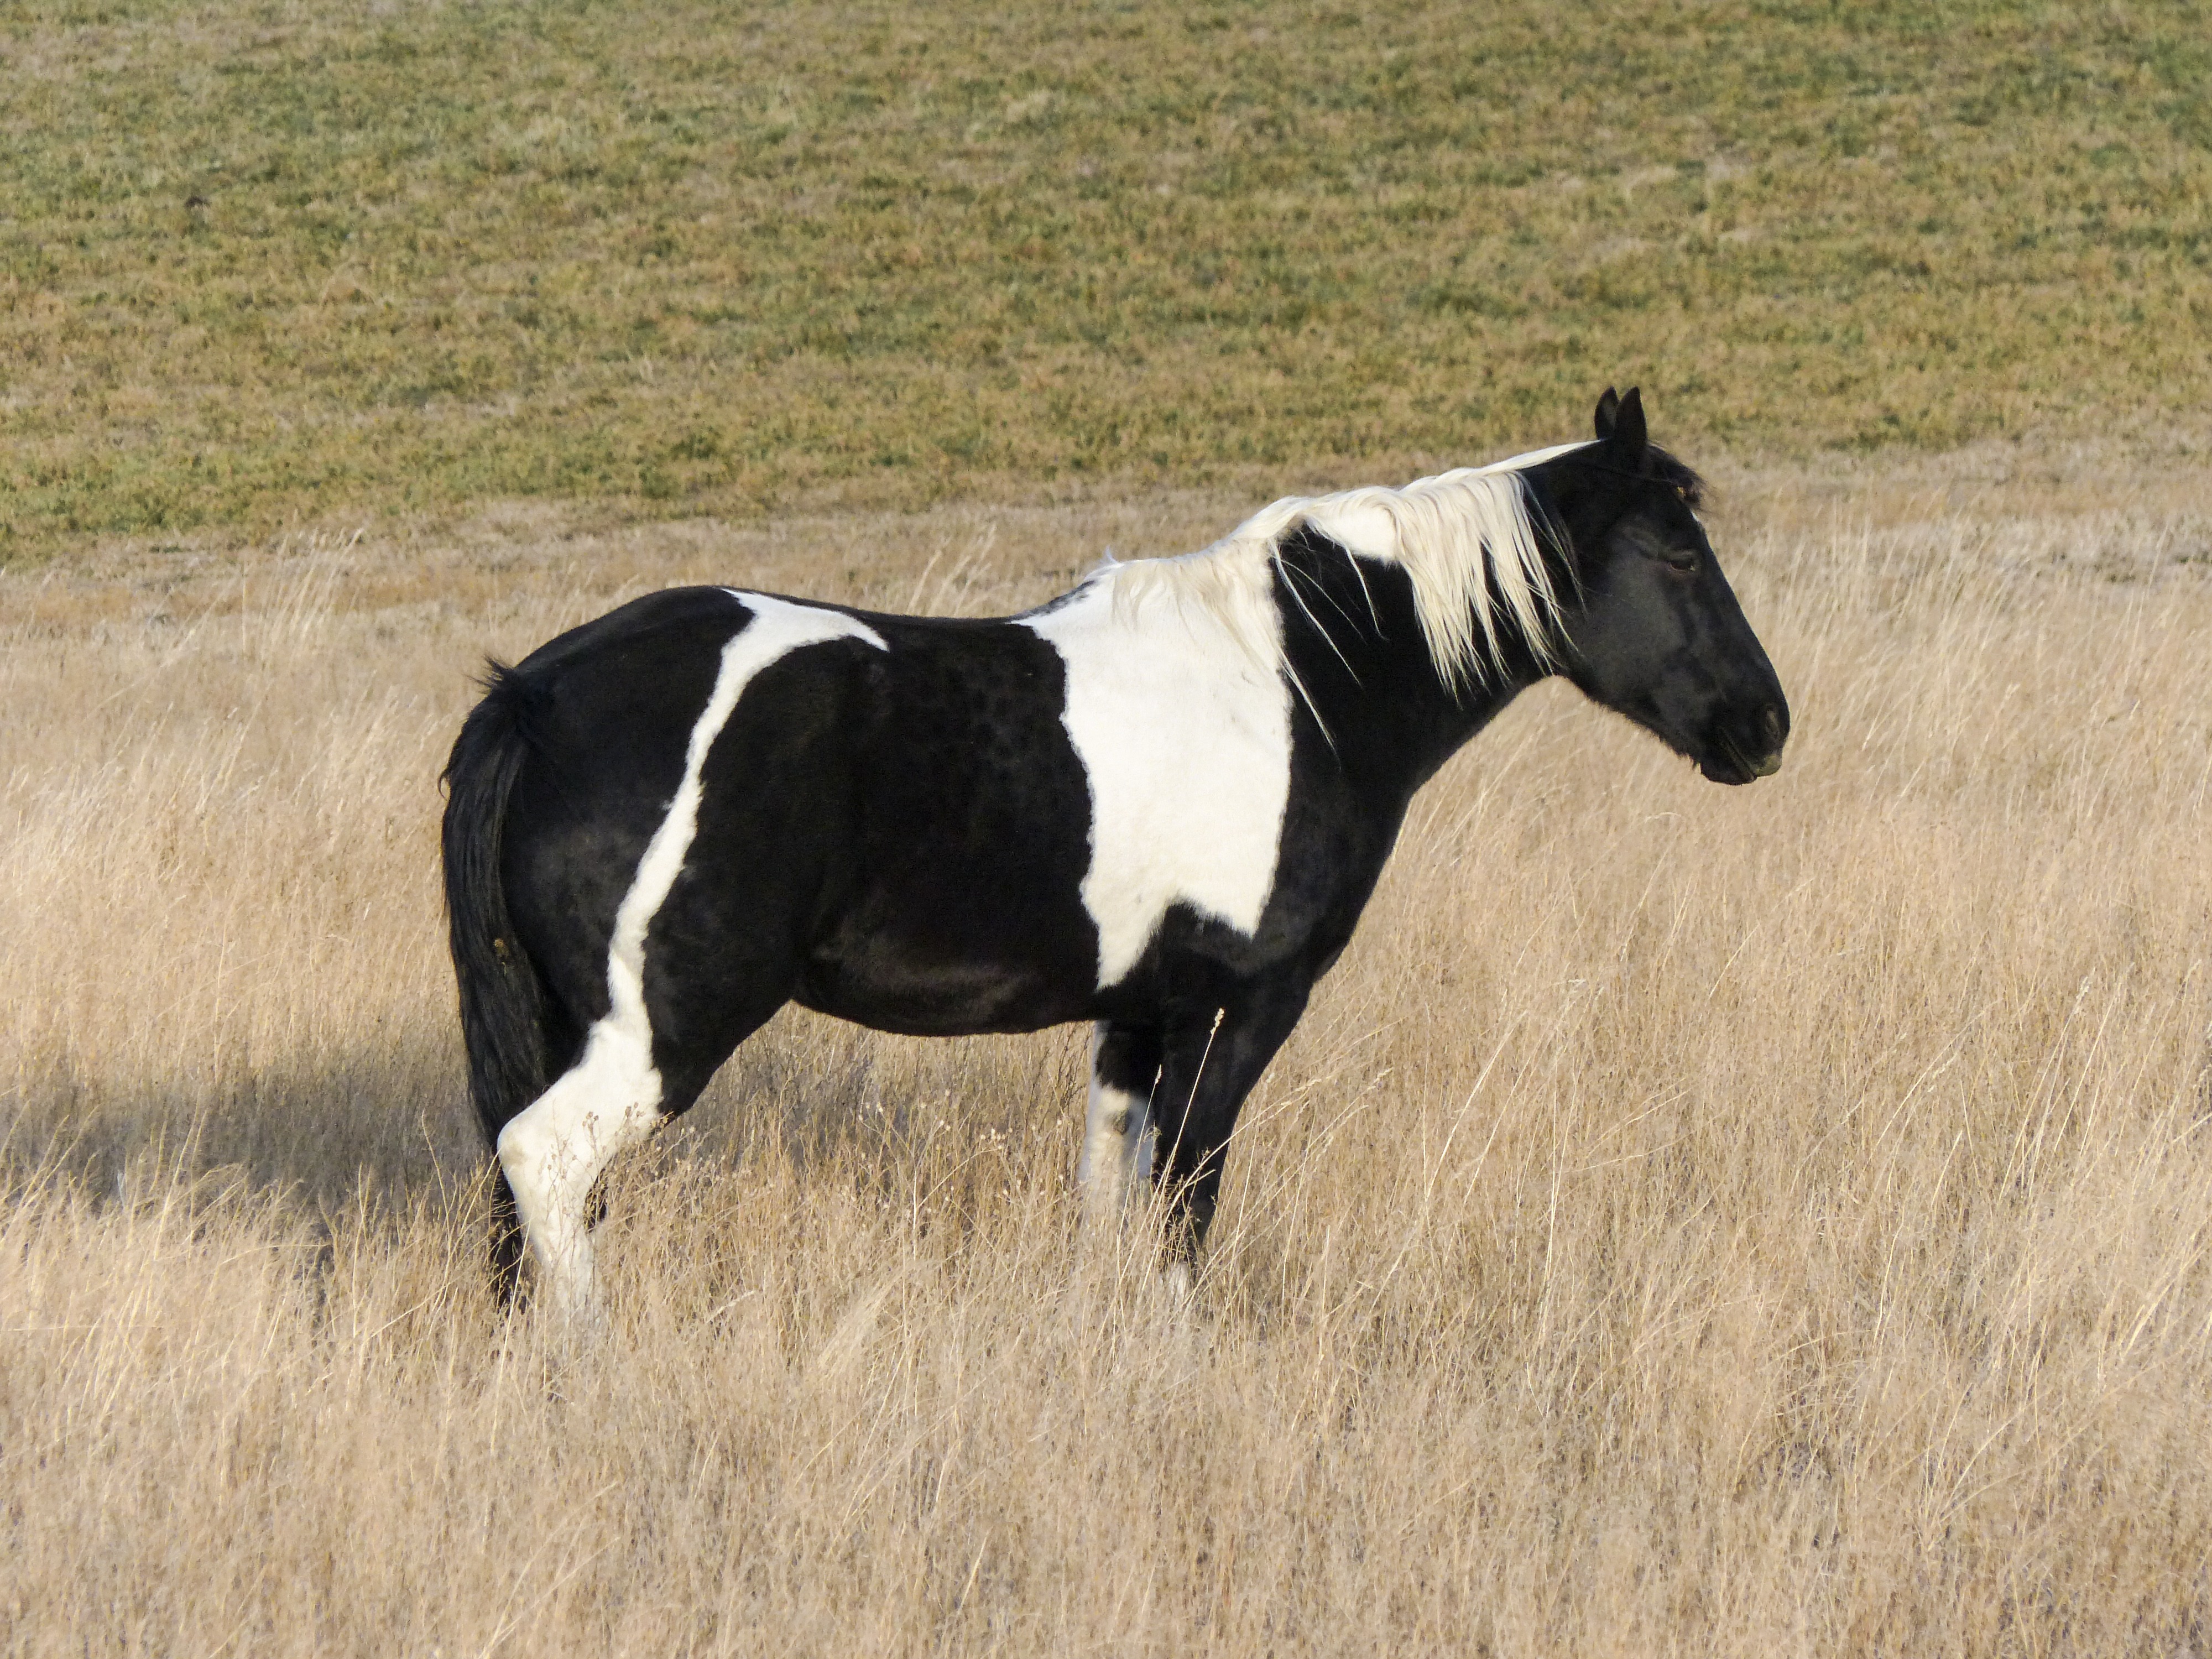
sport, meadow, animal, pasture, grazing, horse, mammal, stallion, mane, activity, vertebrate, mare, foal, equestrianism, quarter horse, outdoor activity, horse like mammal, mustang horse, animal sports, english riding, painted horse